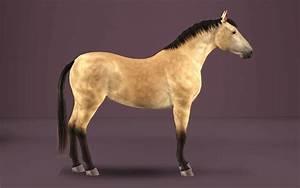
horse